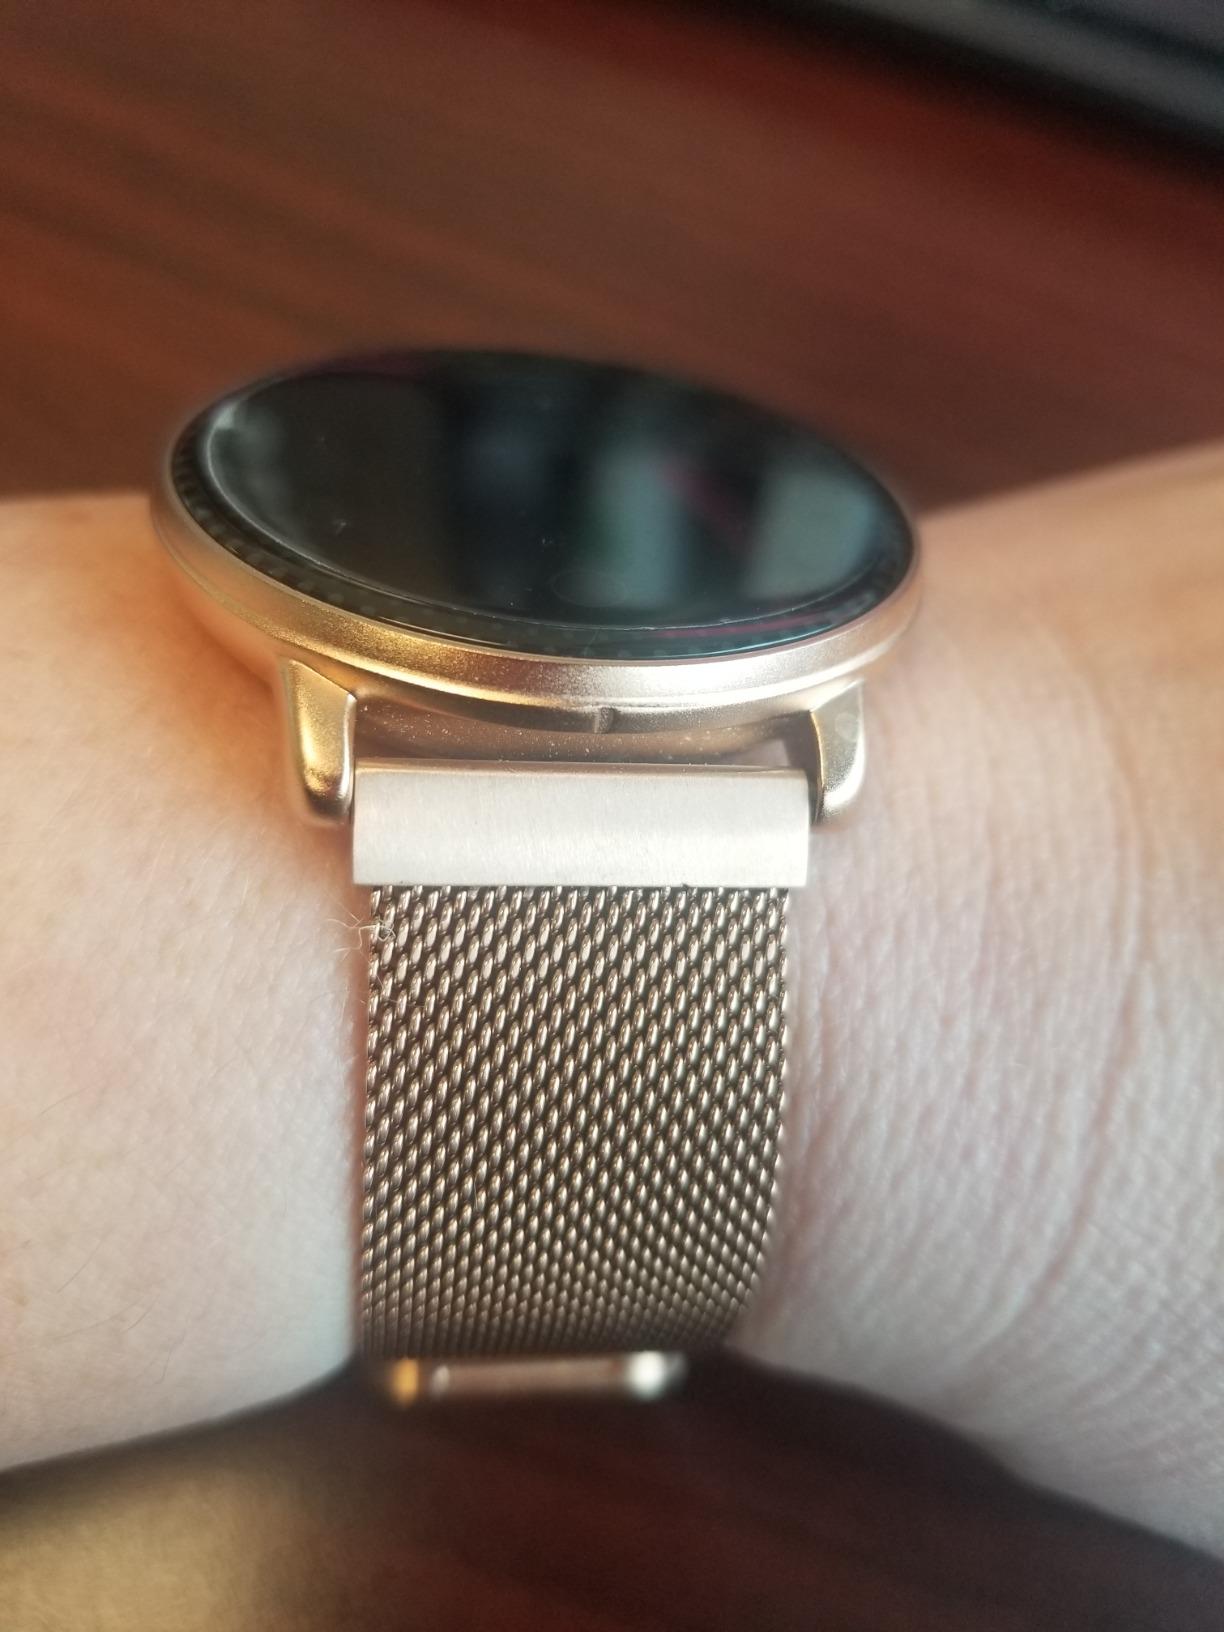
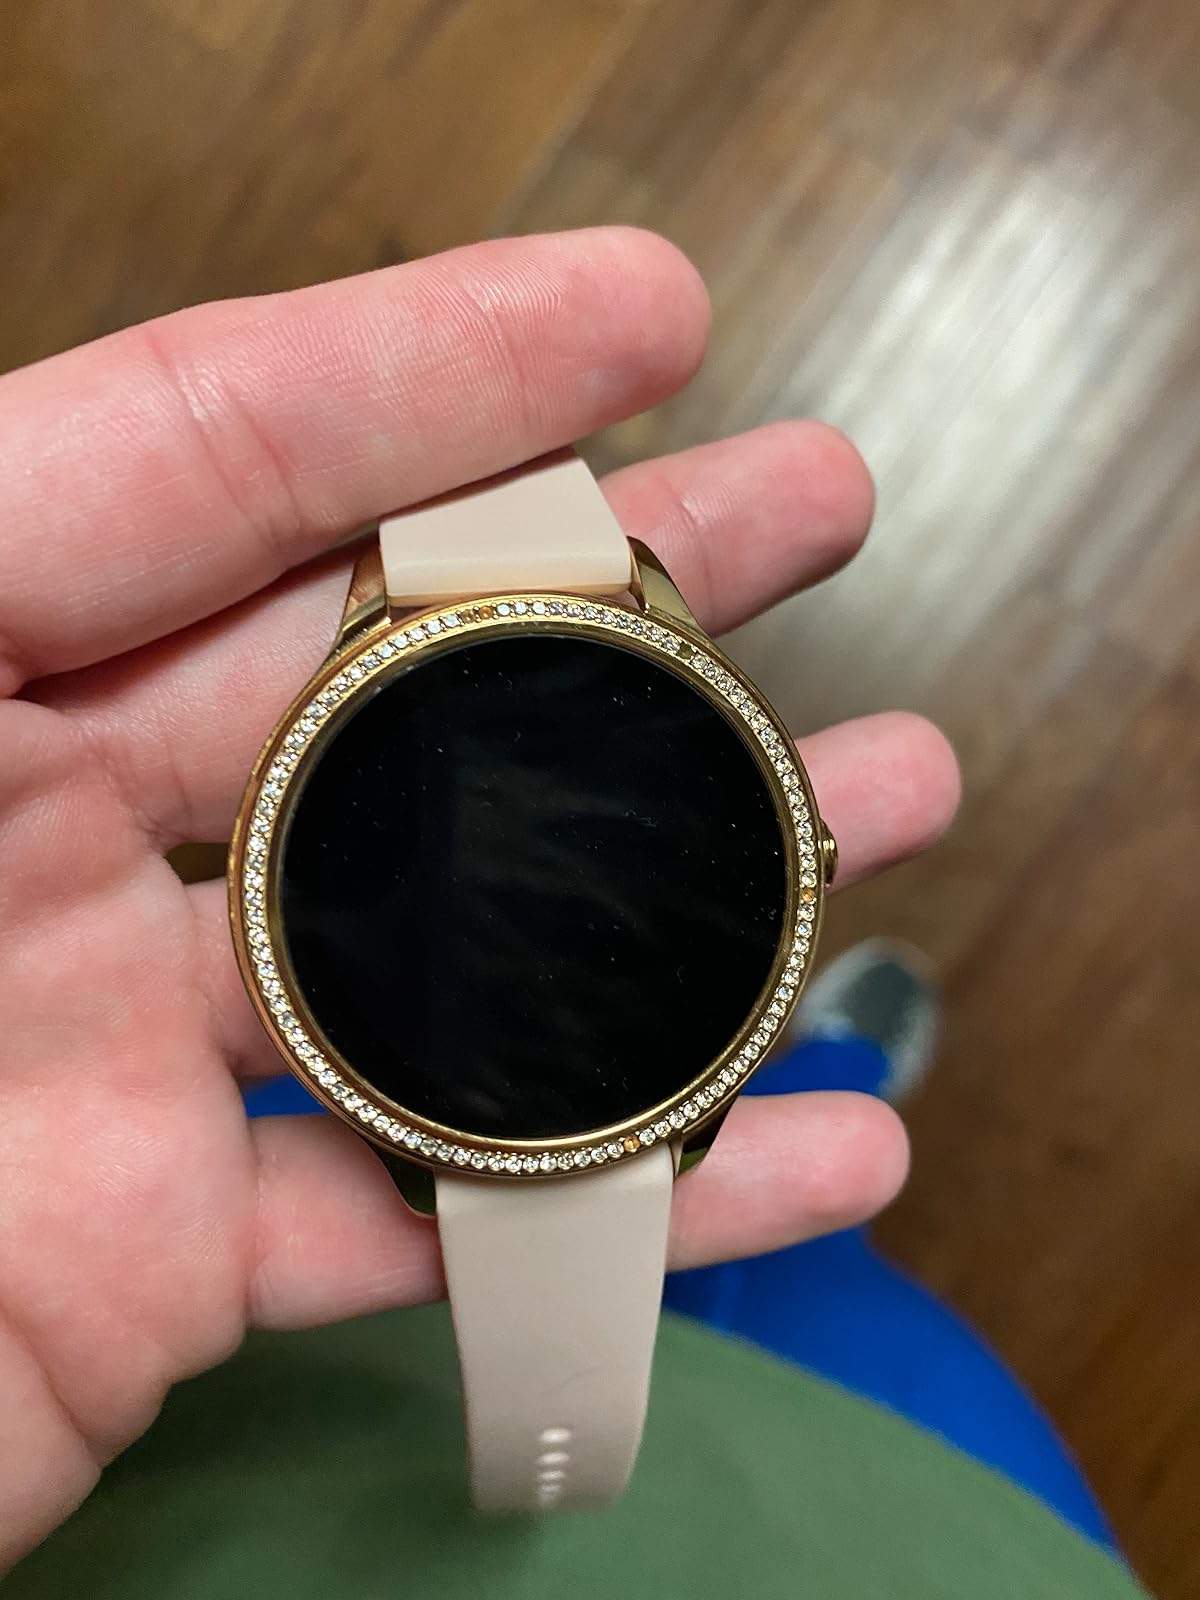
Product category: smartwatch
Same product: no